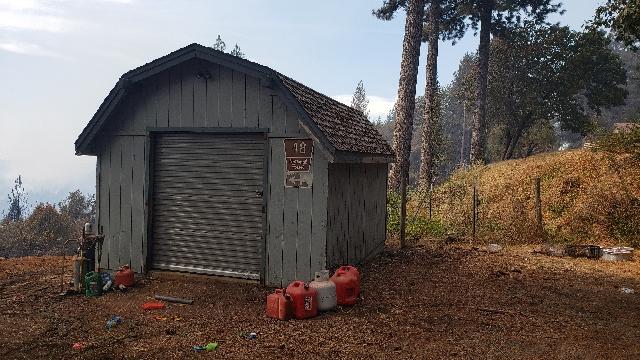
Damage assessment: no_damage